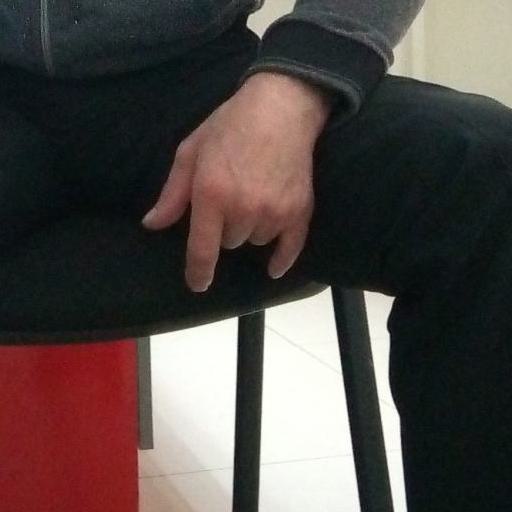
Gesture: no_gesture